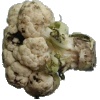
Label: cauliflower